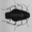
Label: cockroach